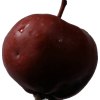
Label: Apple 18